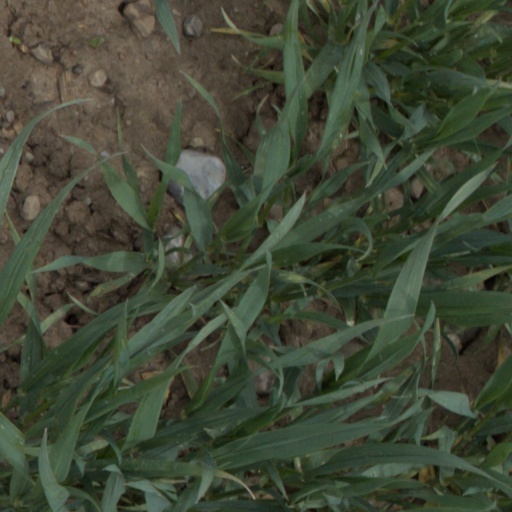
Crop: wheat